Lincoln biscuit
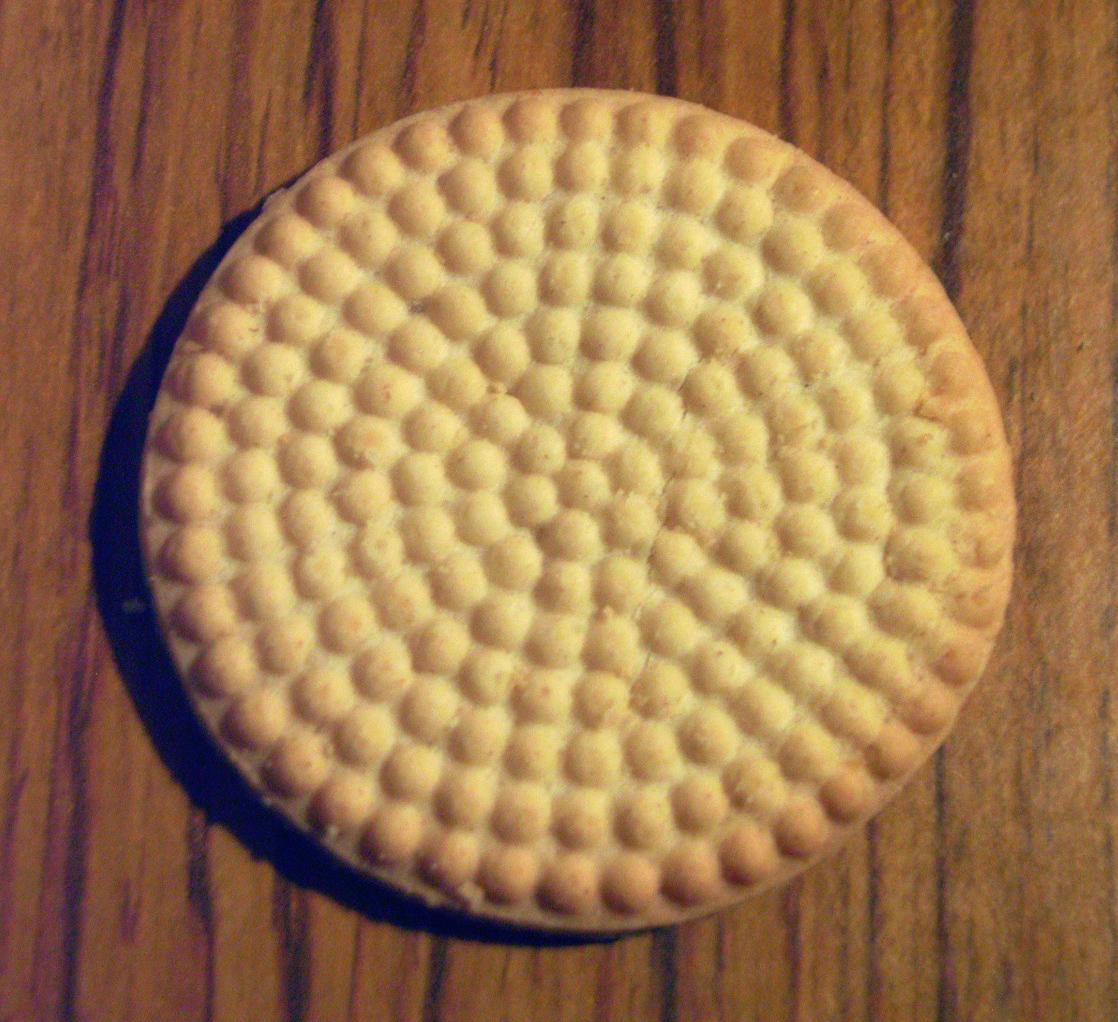
Also known as:
es - Spanish: Galleta Lincoln
Category: snack (biscuit)
Cuisine: Irish
Associated cuisines: Irish
Area: Ireland
Countries: Ireland
Region: Northern Europe, , , ,
The dish is a circular shortcake biscuit, most commonly decorated on one side with a pattern of raised dots.